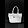
Label: Bag